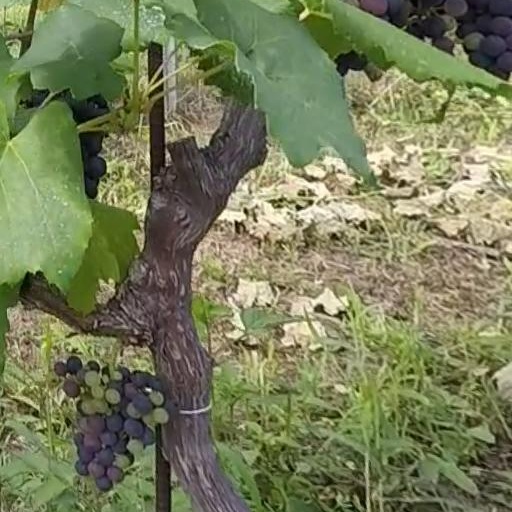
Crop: grape